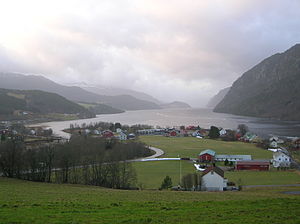
Vinjeøra
Vinjeøra
Vinjeøra er en by i Hemne kommune i Trøndelag fylke i Norge. Frem til 1964 lå Vinjeøra i Vinje kommune, efter kommunesammenlægningen blev den en del af Hemne kommune. Byen ligger omtrent 95 km. fra Trondheim og 105 km fra Kristiansund. Den ligger ved europavejen E39 og har næsten 300 indbyggere. Her ligger Bygdemuseumet «Bua», kaféen «E39», tøj- og antikbutikken «Brukbart», samt en fødevarebutik.